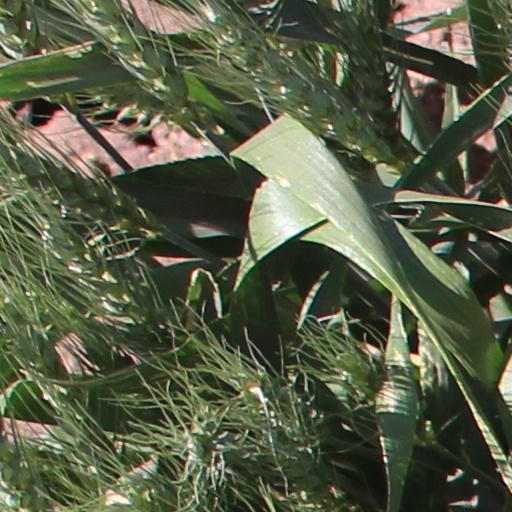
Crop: wheat